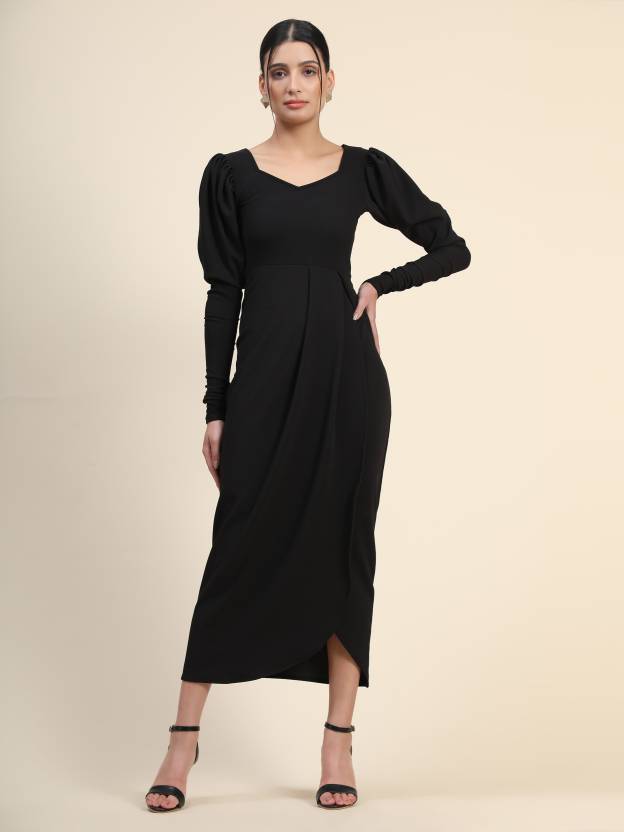
Product: Women Bodycon Black Dress
Price: ₹454
Colors: Black
Pattern: Solid